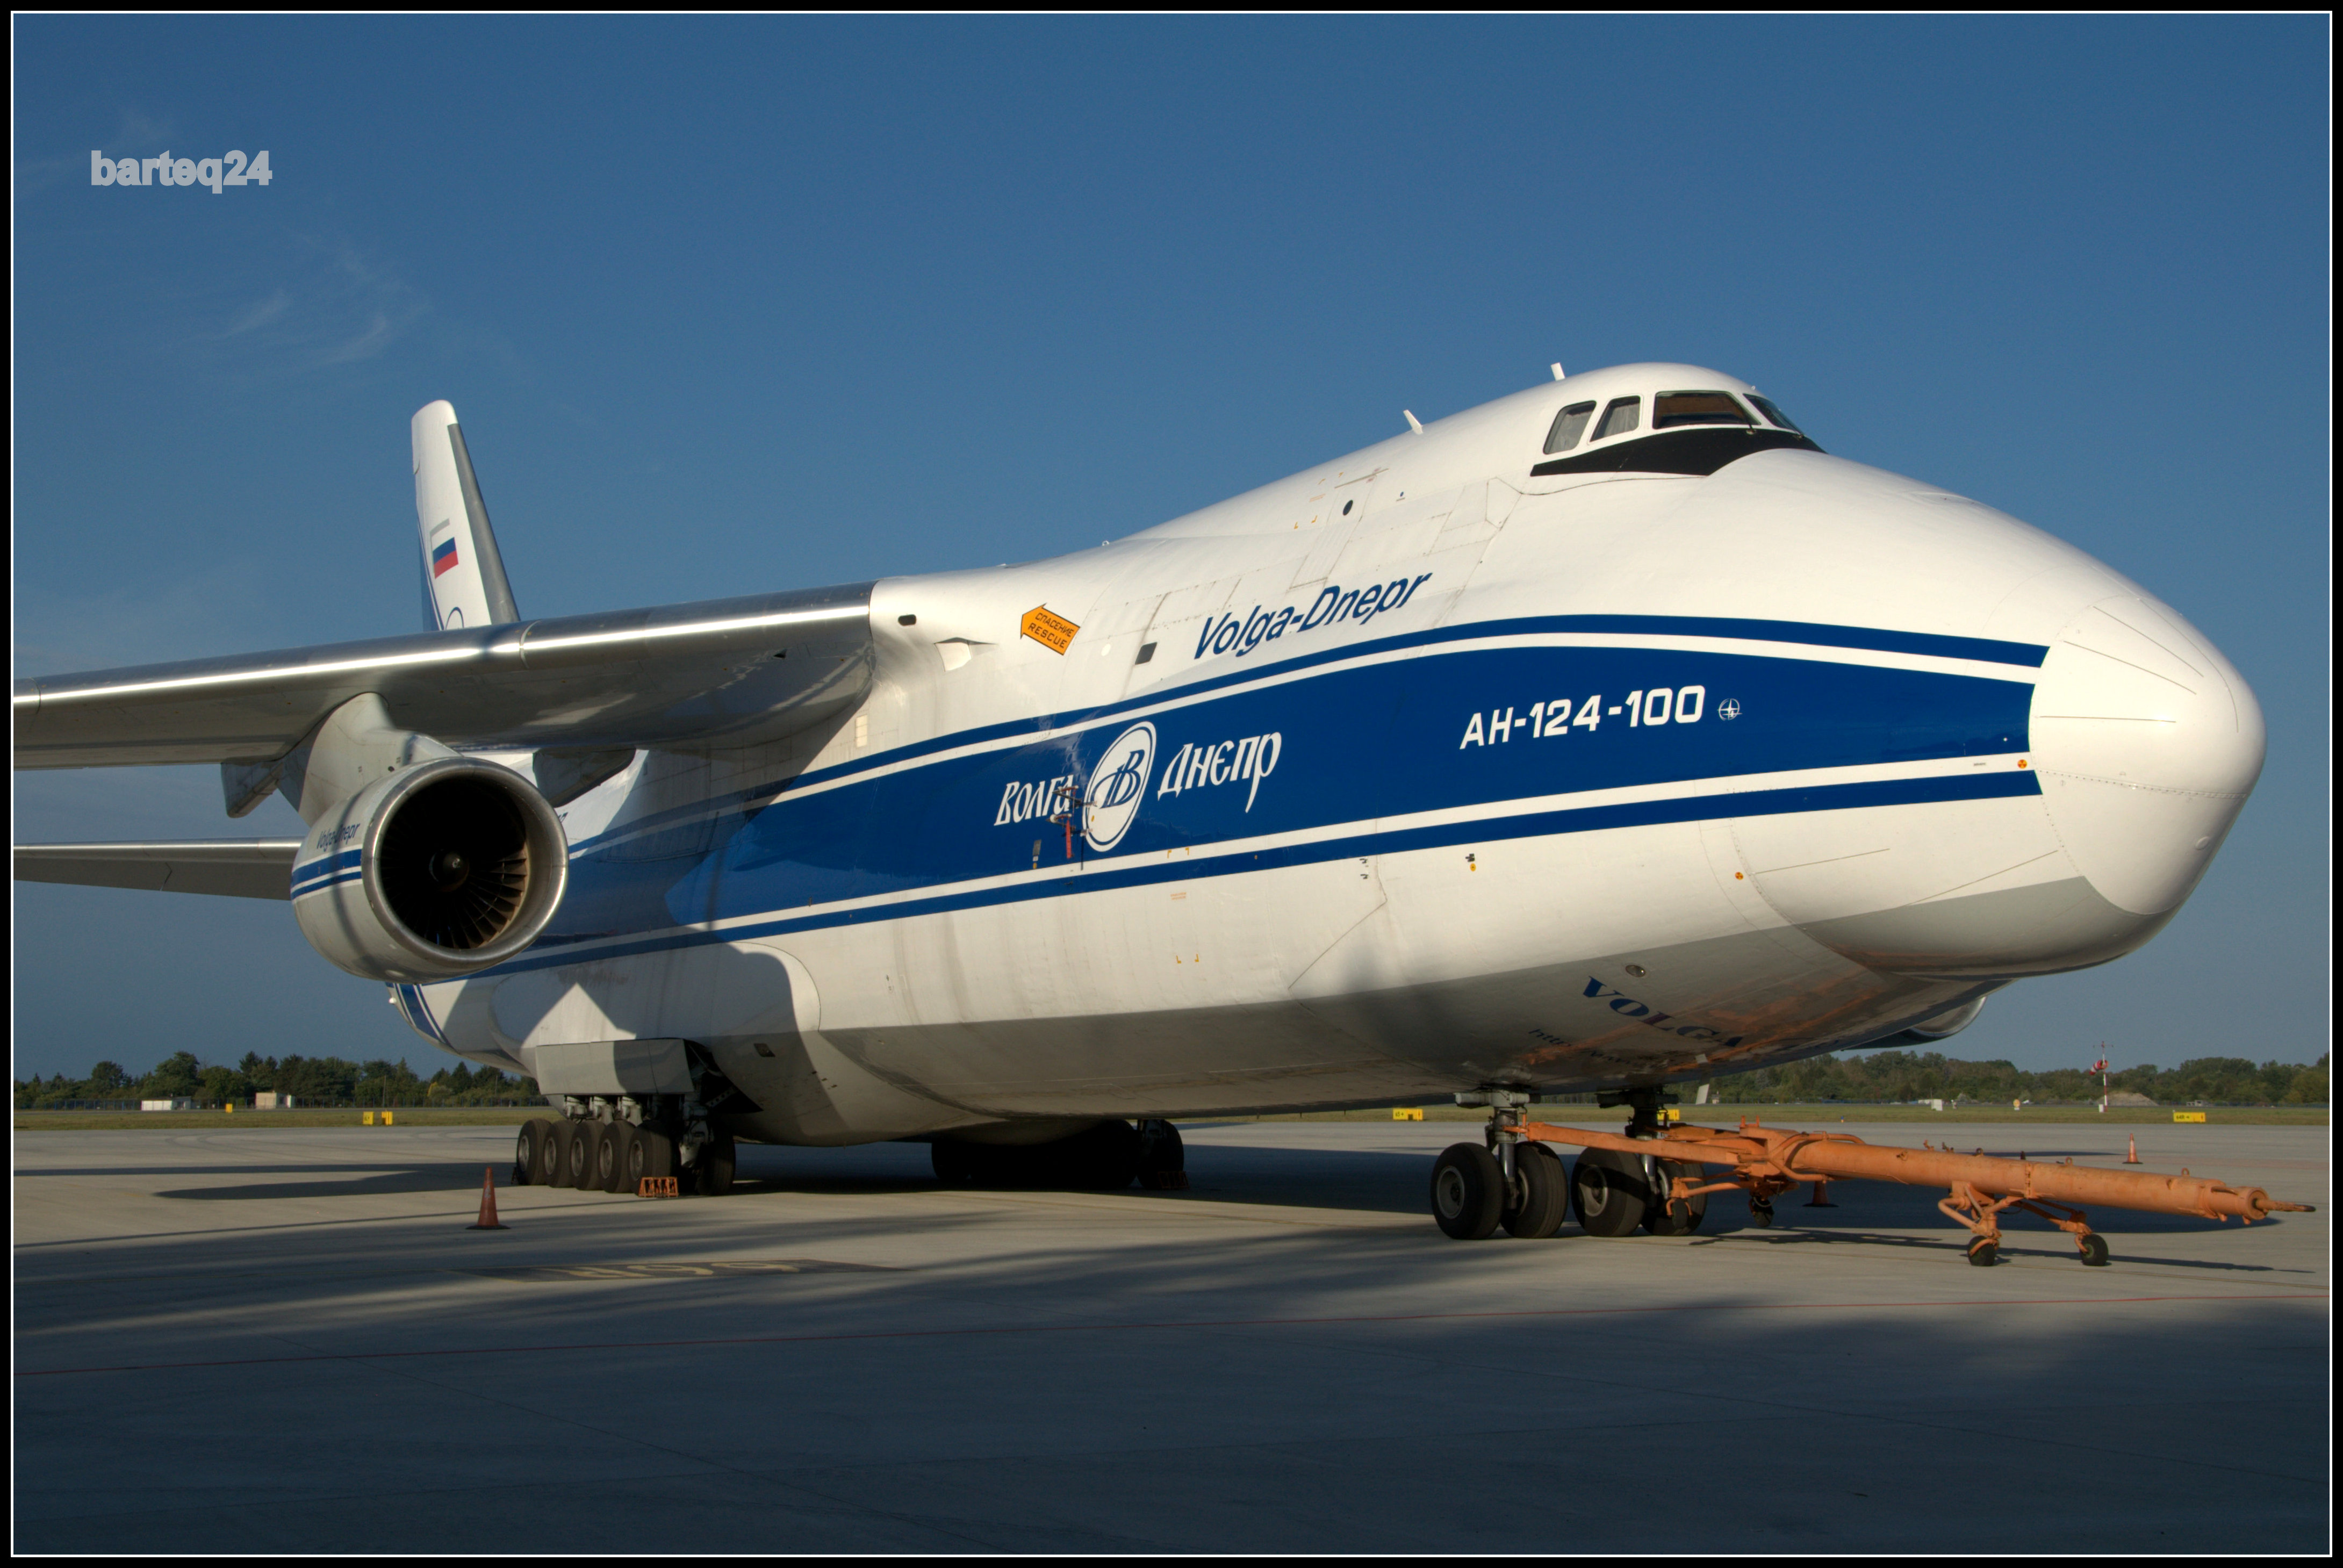
wing, airplane, aircraft, europe, vehicle, airline, aviation, flight, airliner, poland, europa, polska, warsaw, warszawa, mazovia, mazowsze, epwa, lotniskochopina, chopinairport, antonov, an124100, ra82047, cn9773053259121, volgadniepr, jet aircraft, boeing 747, cargo aircraft, air travel, atmosphere of earth, wide body aircraft, aerospace engineering, aircraft engine, antonov an 124 ruslan, antonov an 225 mriya